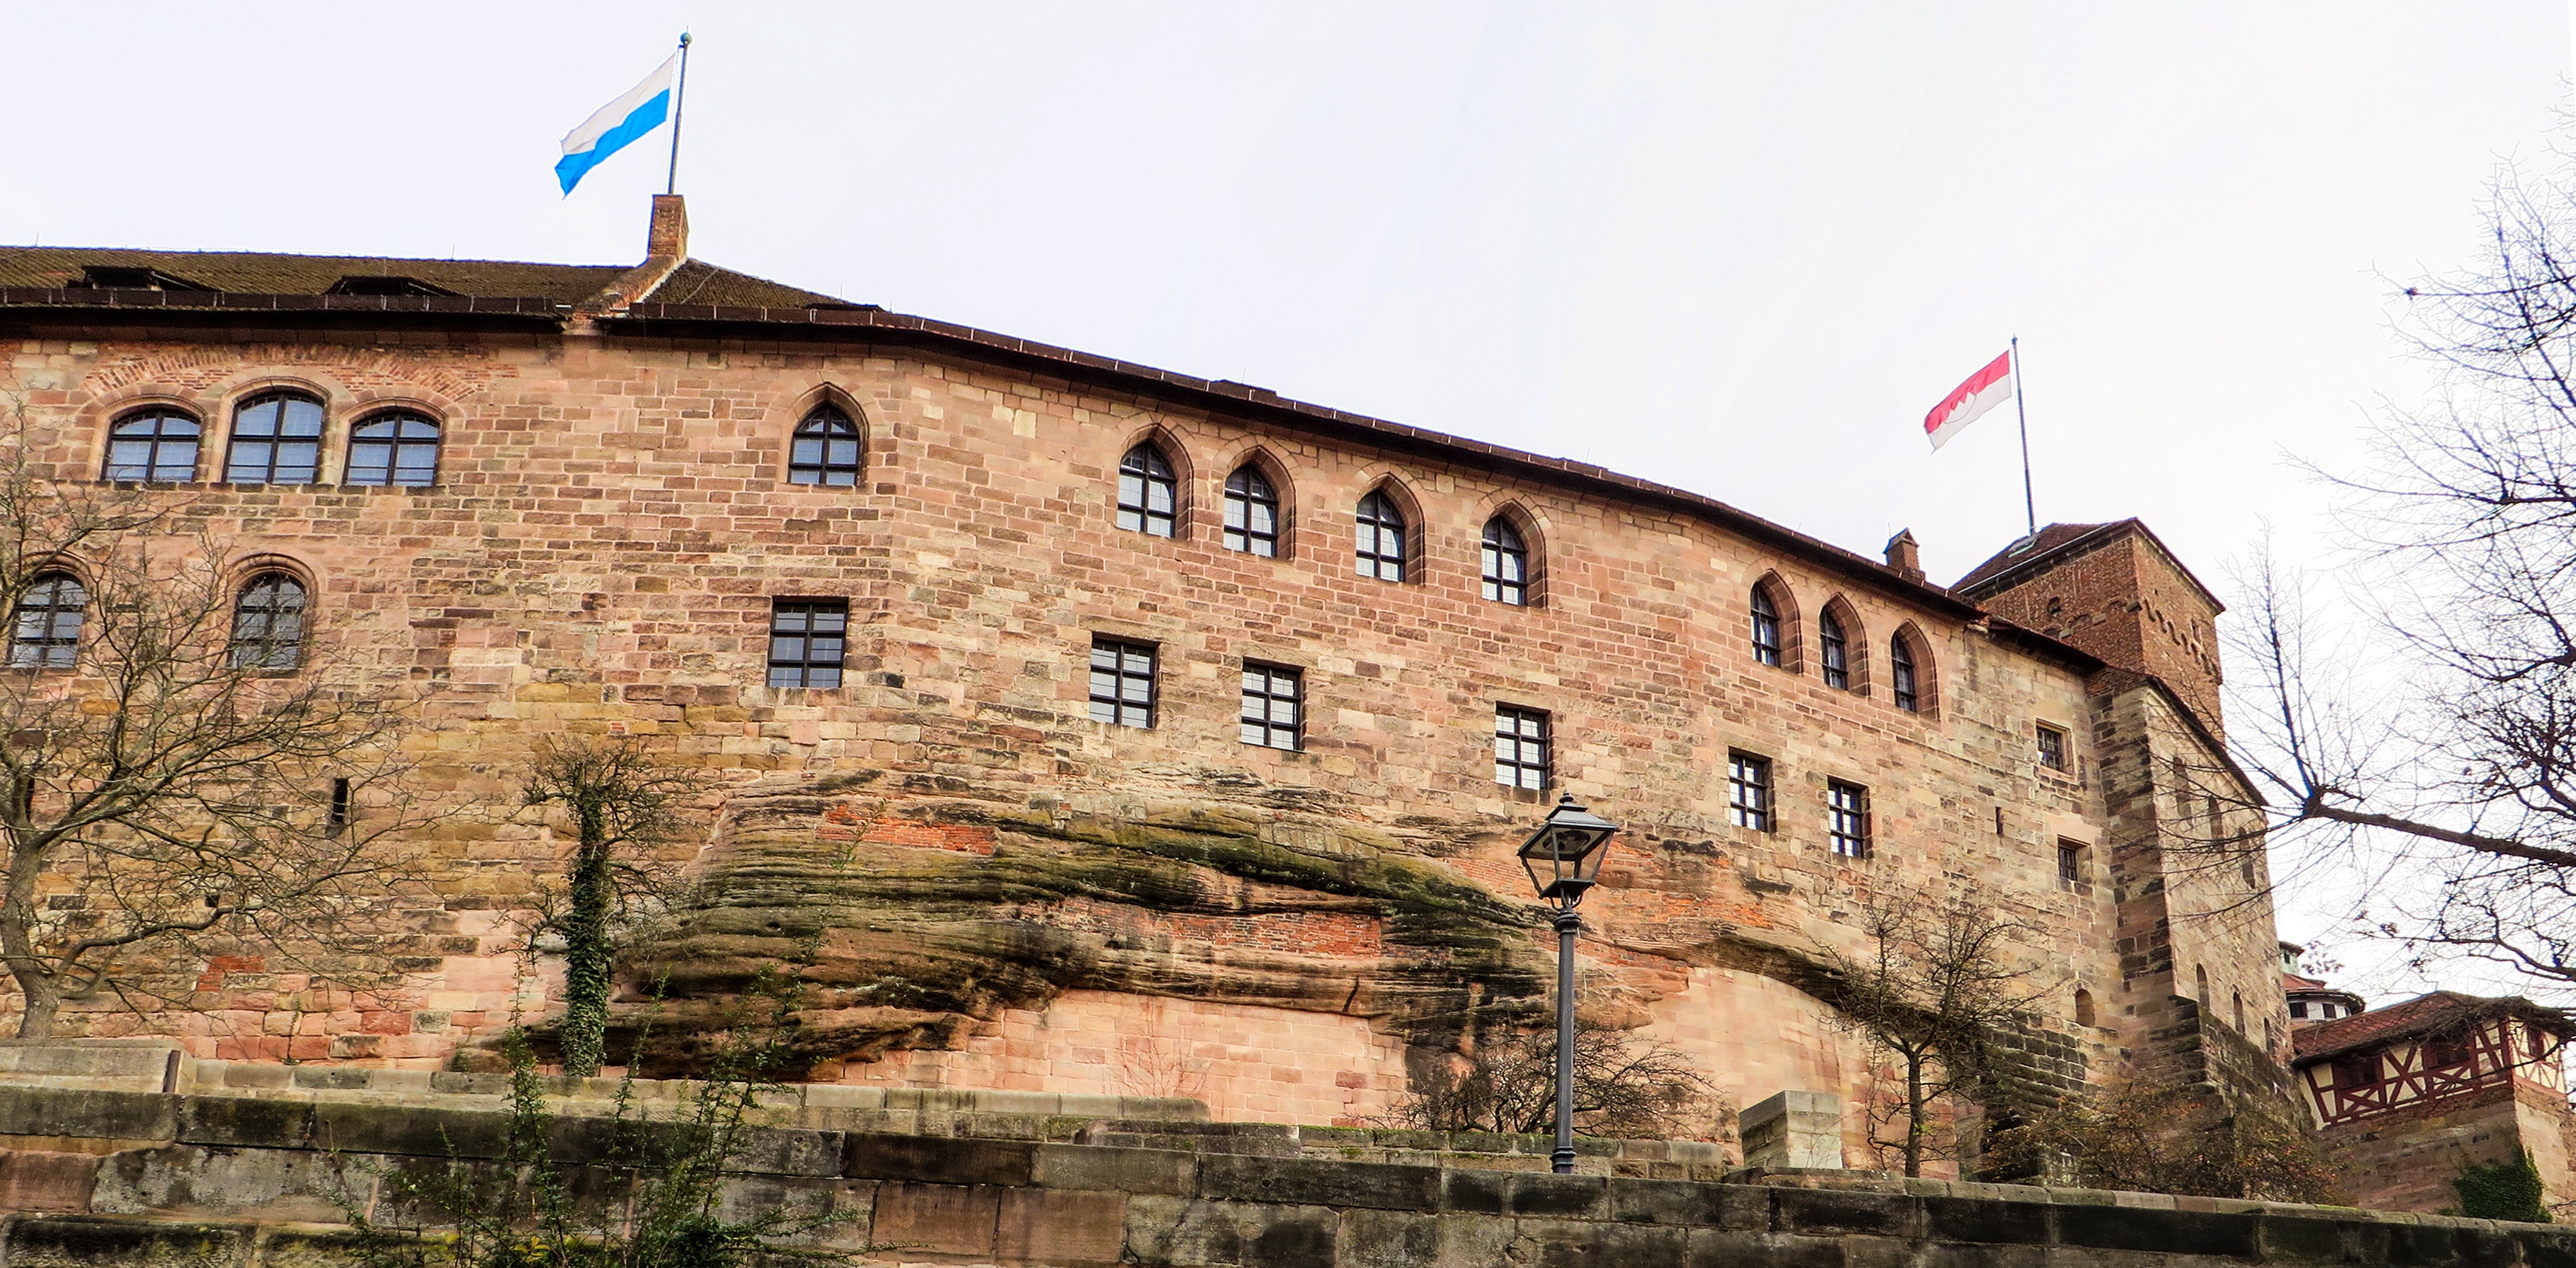
town, building, chateau, wall, tower, castle, fortification, waterway, history, middle ages, nuremberg, castle wall, urban area, ancient history, imperial castle